James Huckins

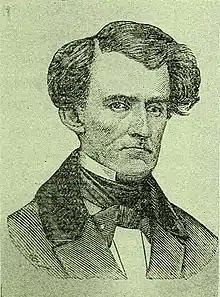
Rev. James Huckins 1902 sketches portrait

Huckins James (April 8, 1807 — August 6, 1863) was an American ordained Baptist minister, the first Southern Baptist missionary of Texas, an educator, and a church organizer.